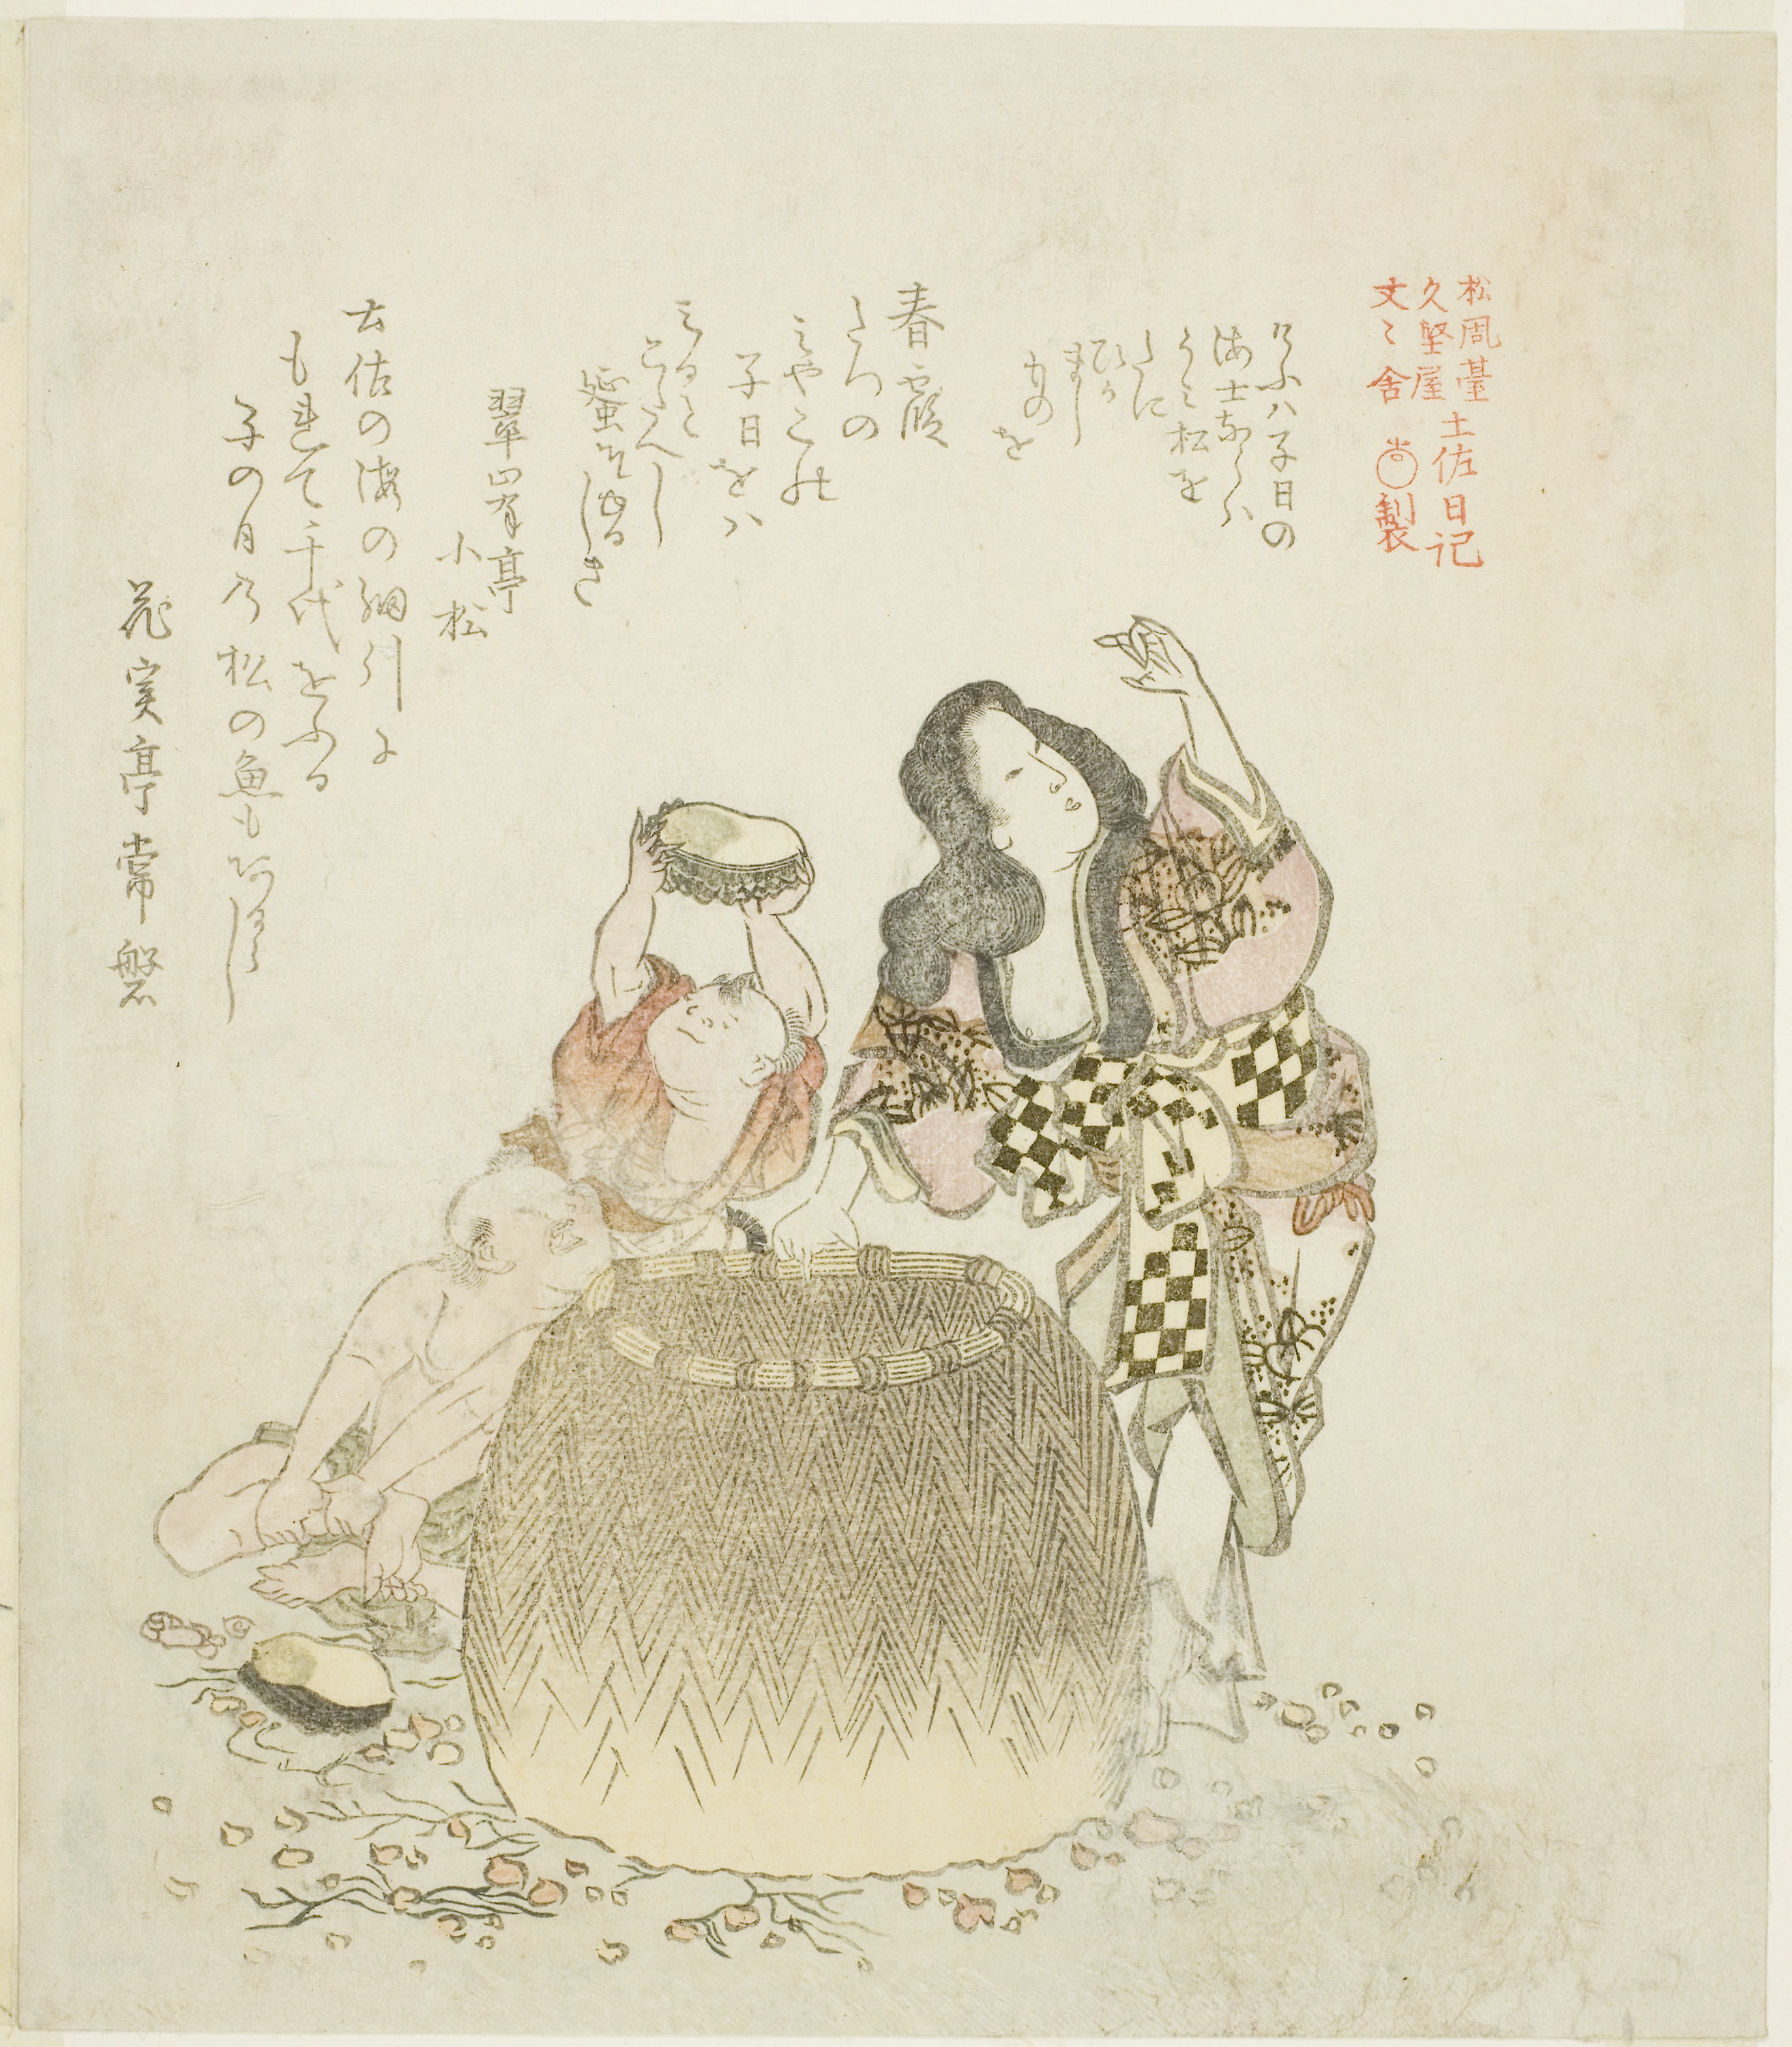
text, illustration, drawing, art